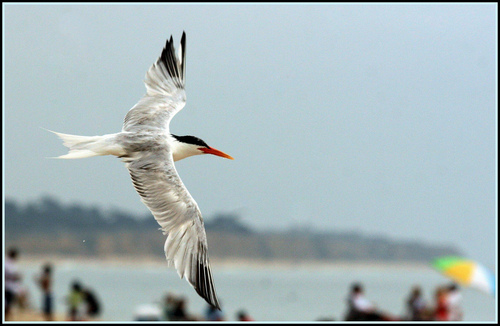
a small white and black bird with a distinct black cap and long, sharp orange bill.
the bird has a long orange beak with a black crown and a white body.
a big white bird with an orange beaka large whit bird with black on top of head.
the white and gray bird has black-tipped wings, a black crown, and a bright orange, long, thin, pointed bill.
a large white bird, with a long beak, and black crown.
this bird has wings that are white and has a red billa rather large white bird, with black primaries and crown, with a pointed bill.
this bird has wings that are white and has an orange billa white bird with a black crown and a long orange pointed beak.
Species: Elegant Tern